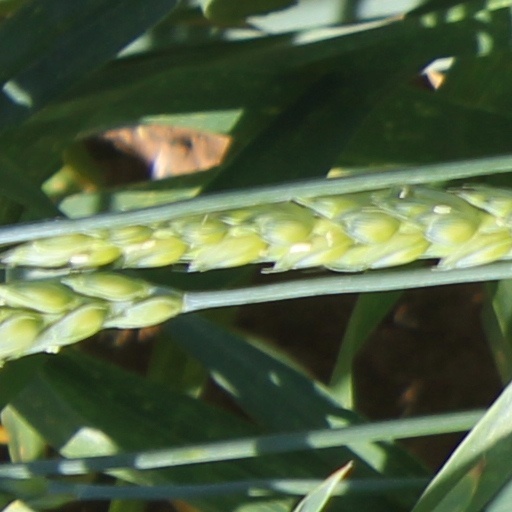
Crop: wheat